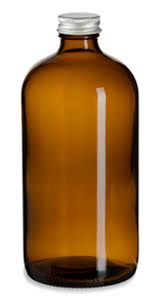
Waste category: glass